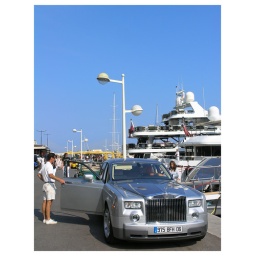
a typical scene in this place... get out from the boat get in the car :-)